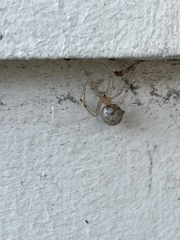
Species: Parasteatoda_tepidariorum